Bogdan Saltanov

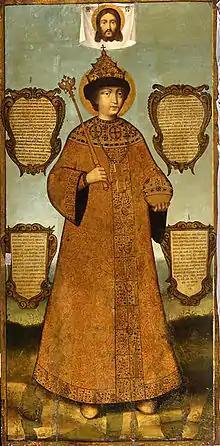
A portrait of Feodor III of Russia, commissioned by Sophia Alekseyevna in 1685, has been attributed either to Saltanov or to Ivan Bezmin

In 1660 Zakar Sagradov, an Armenian trader from New Julfa, serving as an envoy of the Shah of Persia, delivered the Shah's gifts to Tsar Alexis. The package included, among other items, an engraved copper board depicting the Last Supper. The board aroused the interest of the tsar who instructed Sagradov to return to Persia and hire the engraver into the tsar's service. Muscovite artists were only experimenting with engravings on metal, and the tsar needed a professional to set up the new craft. The copper board was, most likely, a Western European product, however, Sagradov responded that he can hire at least an apprentice of the author. Six years later Saltanov, "the apprentice", arrived in Moscow with his brother, joined the staff of the Armoury and received a high salary. He was treated as a foreign noble, an honor rarely issued without reason. The artist converted to Russian Orthodoxy eight years later: conversion was equivalent to an oath of loyalty to the Romanovs and earned him the honors of a Russian noble, but also prevented the artist from ever leaving Russia. His brother, Stepan Saltanov, also became a Russian noble, a treasurer of the Armoury and a founder of the Saltanov family.